Piccadilly Lilly II

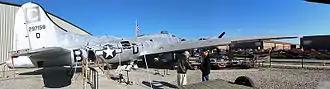
"Piccadilly Lilly II" under restoration in January 2013

The ball turret has been restored and a machine gun (with new ammo box) mounted in one of the waist gunner positions. New gun barrels were fabricated and added to the tail and chin positions and a fully refurbished, modified top turret has been installed. Both the ball turret and top turret can be manually operated. New signage (part of an Eagle Scout project) directs visitor attention to, and provides information about, various features of the aircraft. Crew station equipment, particularly in the radio compartment and tail gunner positions are being restored, replaced with new surplus items, or if necessary, fabricated in preparation for reinstallation when structural repairs are completed in those positions. The tail cone has been removed and structural repairs in it are nearing completion after the tedious task of stripping all old paint was completed. The same is true of the radio compartment where structural repairs are underway following the laborious task of stripping paint. All equipment from the nose has been removed from the aircraft. Stripping paint from the nose and performing much needed repairs there will follow completion of the tail gunner and radio operator positions. Wooden components have been rebuilt or refabricated, including the floor in the waist, an electrical junction box in the bomb bay, two ammo boxes (the first two of several), the tail gunner seat, the radio operator's desk (using mostly original wooden components), and the navigator's desk with the restoration and re-fabrication of interior wooden doors is still in progress. All props have been stripped and prepared for painting plus the tail wheel assembly and main landing gear have been cleaned and repainted. Restoration of peripheral equipment such as bombs and bomb carts is also nearing completion.